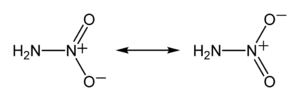
Le nitramide est un composé chimique de formule H₂N–NO₂, isomère de l'acide hyponitreux HON=NOH. Les dérivés organiques du nitramide, de la forme R-N-R’, où R et R’ peuvent représenter les deux côtés d'un cycle, sont appelés nitramines et constituent notamment une famille de puissants explosifs, à l'image du tétryl, du RDX, du HMX et du CL-20.